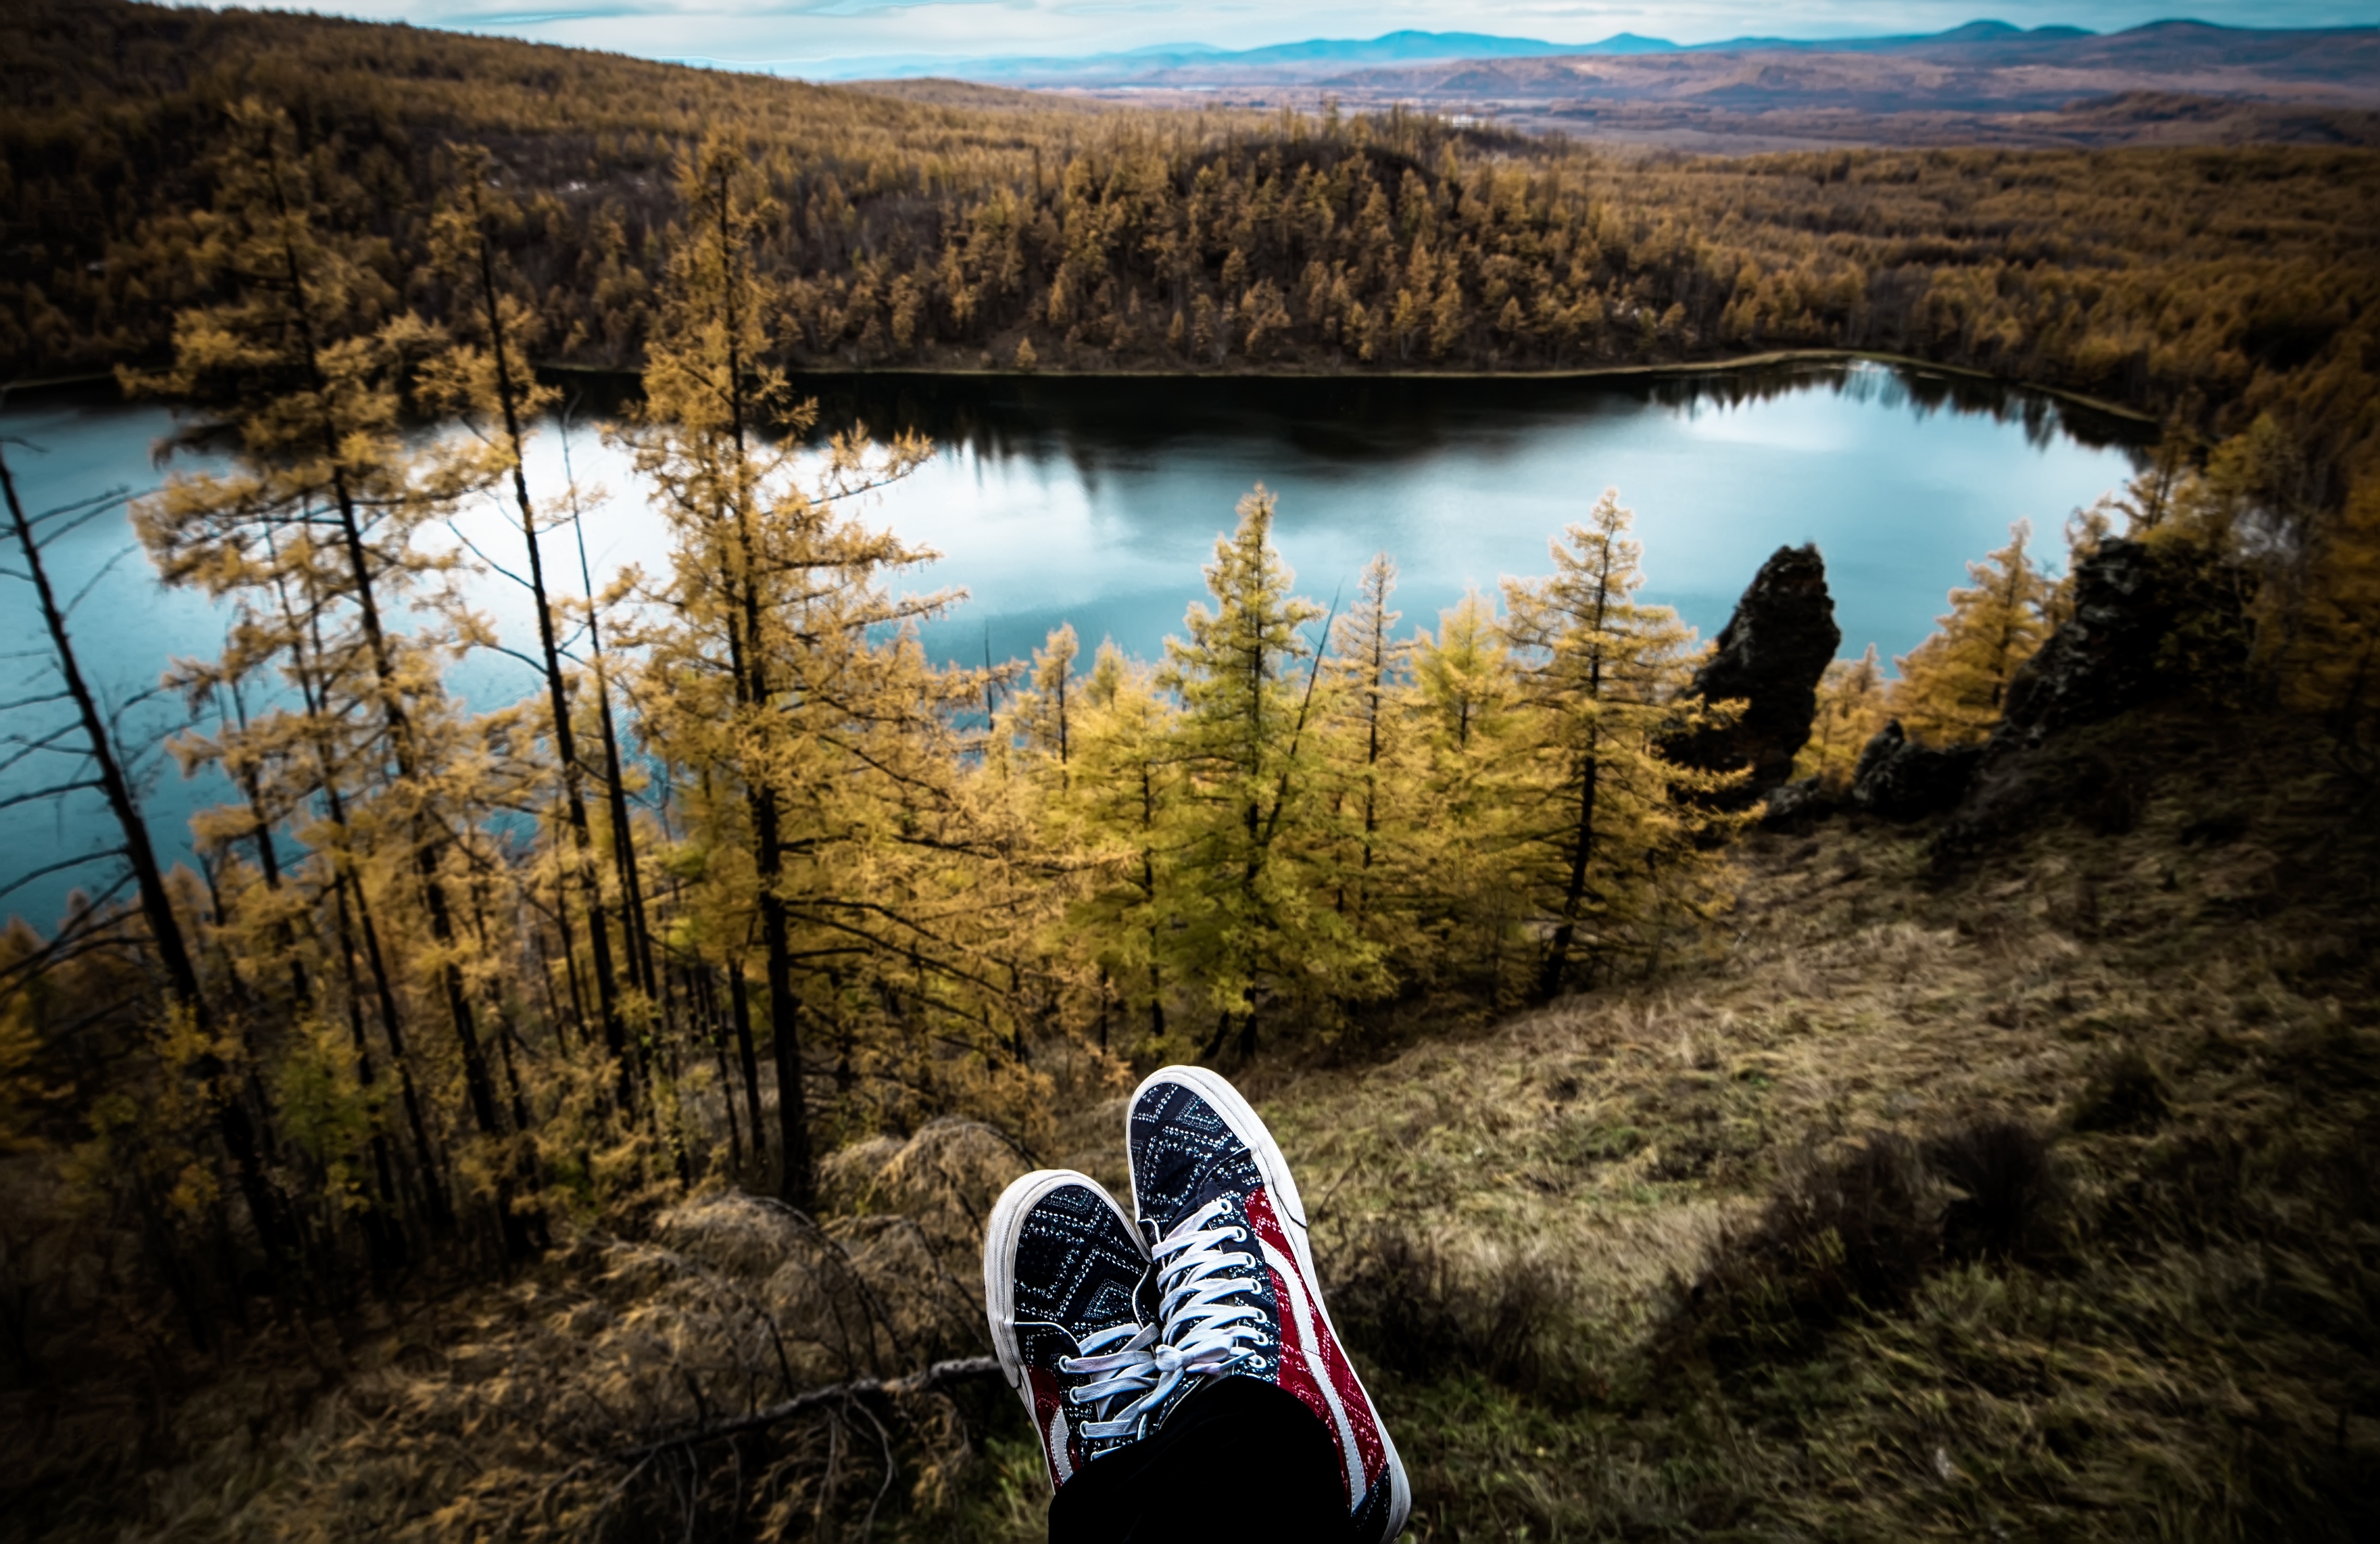
nature, wilderness, walking, mountain, trail, lake, adventure, travel, reflection, vehicle, autumn, ridge, shoes, loch, aershan